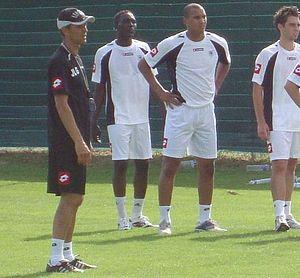
Jean-Louis Garcia (à gauche) à l'entrainement du SCO le 2 juillet 2009. De gauche à droite
Martin Fall, né le 18 mars 1982 à Toulon, est un footballeur franco-sénégalais qui évolue au poste de défenseur latéral droit.
Jean-Louis Garcia est un footballeur puis entraîneur français, né le 20 septembre 1962 à Ollioules.
La saison 2011-2012 du Racing Club de Lens, qui a débuté officiellement le 22 juillet 2011 et s'est terminé le 18 mai 2012, était la première saison du club au sein de la deuxième division après sa remontée dans l'élite en 2009. Lens était en effet assuré de jouer en Ligue 2 depuis le 15 mai 2011, occupant alors depuis de nombreuses semaines la dix-neuvième place du classement.